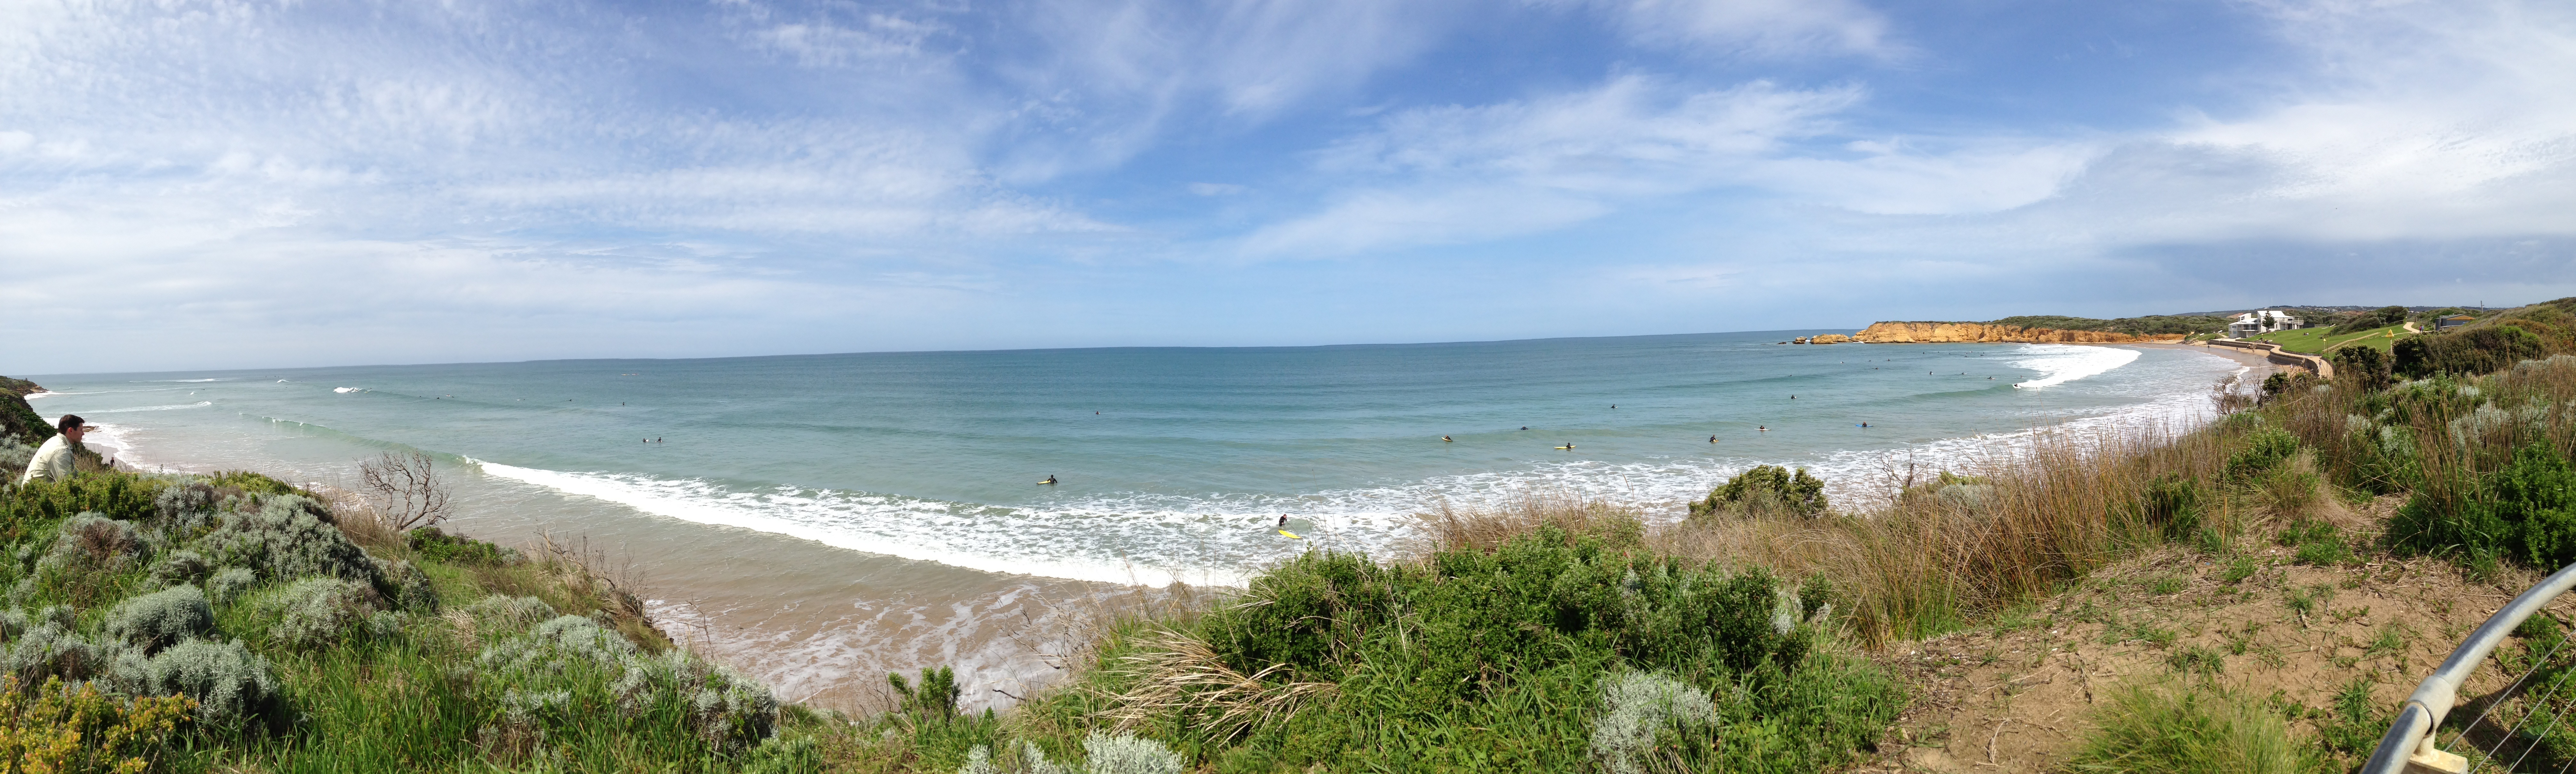
beach, sea, coast, ocean, shore, wave, panorama, cliff, bay, terrain, body of water, australia, sports, victoria, cape, wind wave